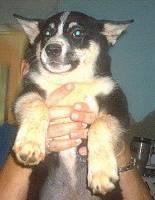
dog